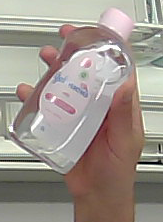
Product: johnson_baby